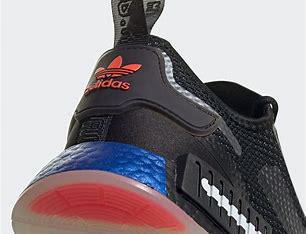
Brand: Adidas
Model: NMD_R1 V2